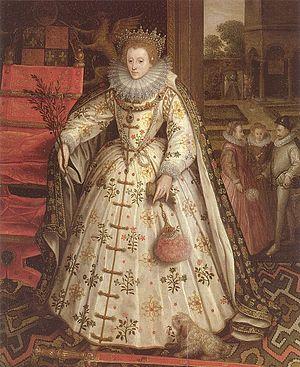
Elizabeth : L'Âge d'or est un film britannique de Shekhar Kapur sorti en 2007.
Élisabeth Iʳᵉ, née le 7 septembre 1533 au palais de Placentia à Londres et morte le 24 mars 1603 au palais de Richmond à Londres, fut reine d'Angleterre et d'Irlande de 1558 à sa mort.